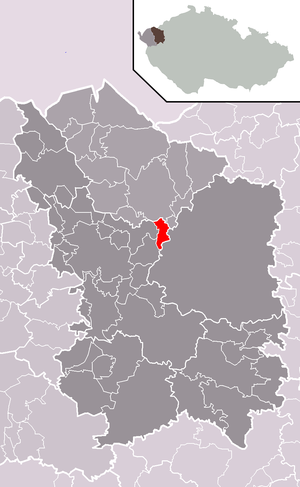
Kyselka est une commune du district et de la région de Karlovy Vary, en République tchèque. Sa population s'élevait à 796 habitants en 2018.